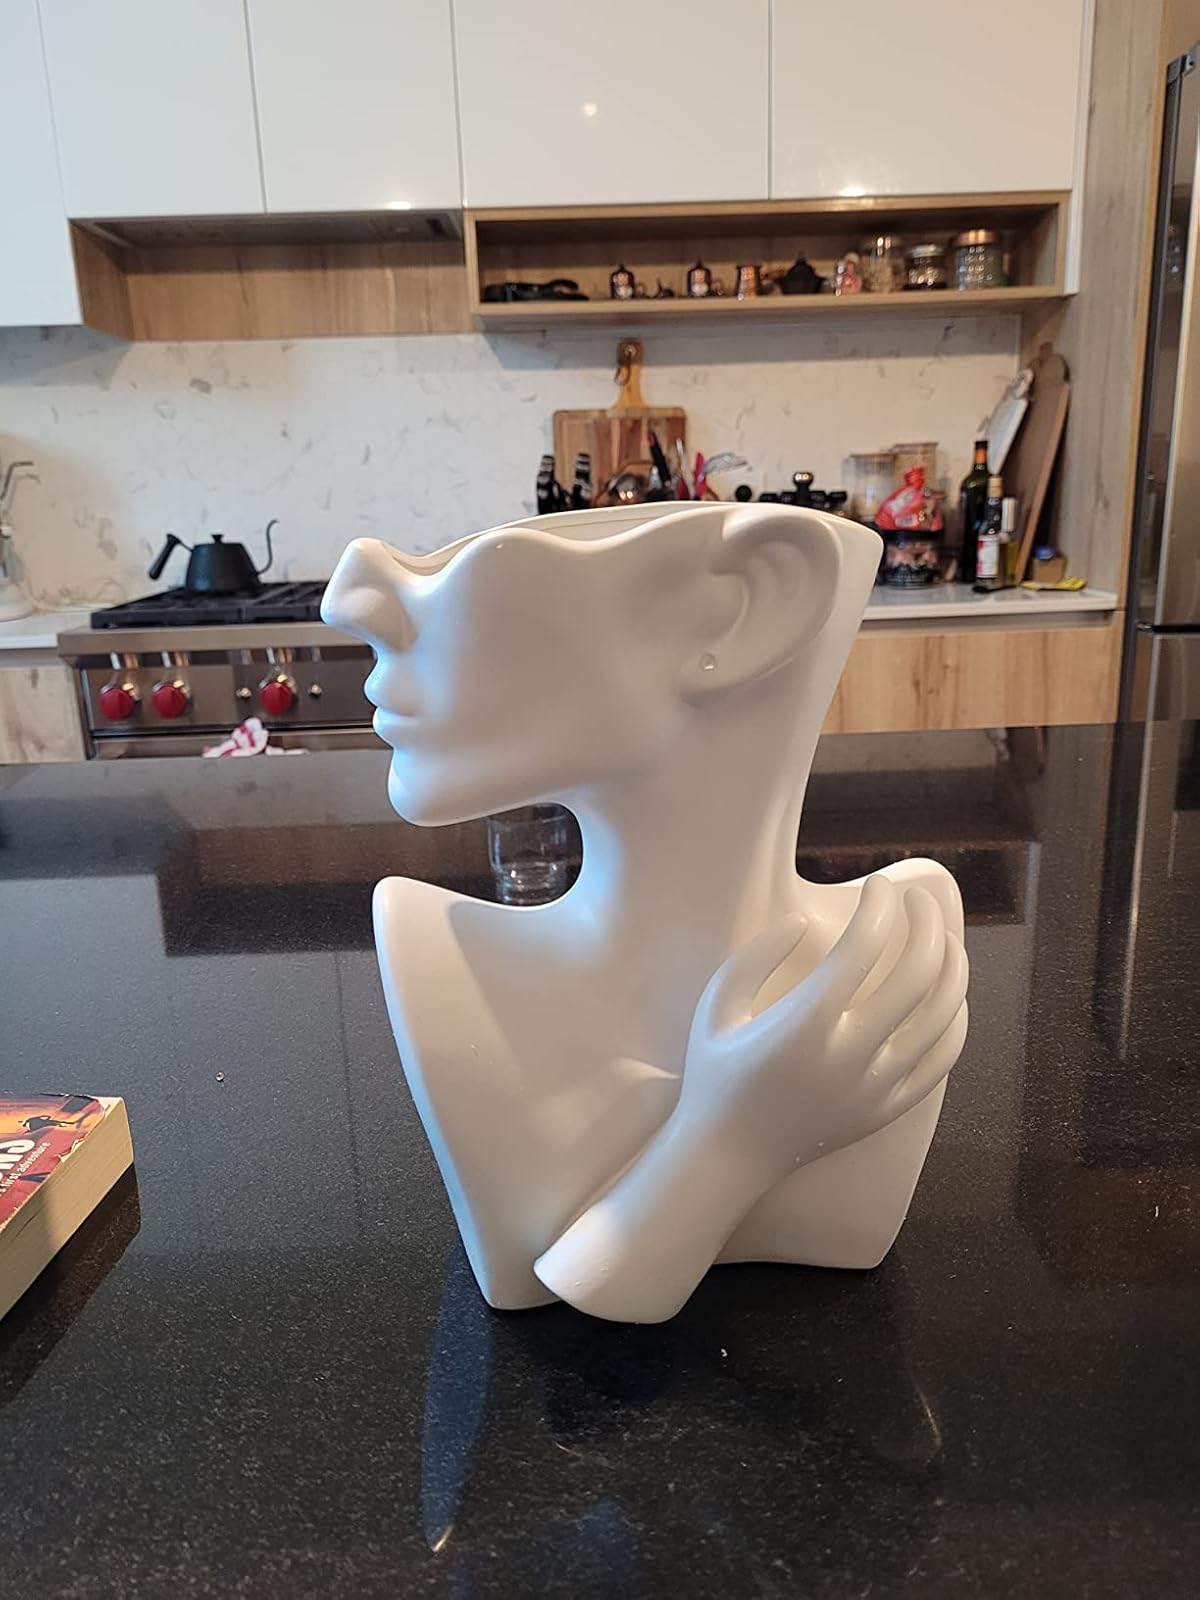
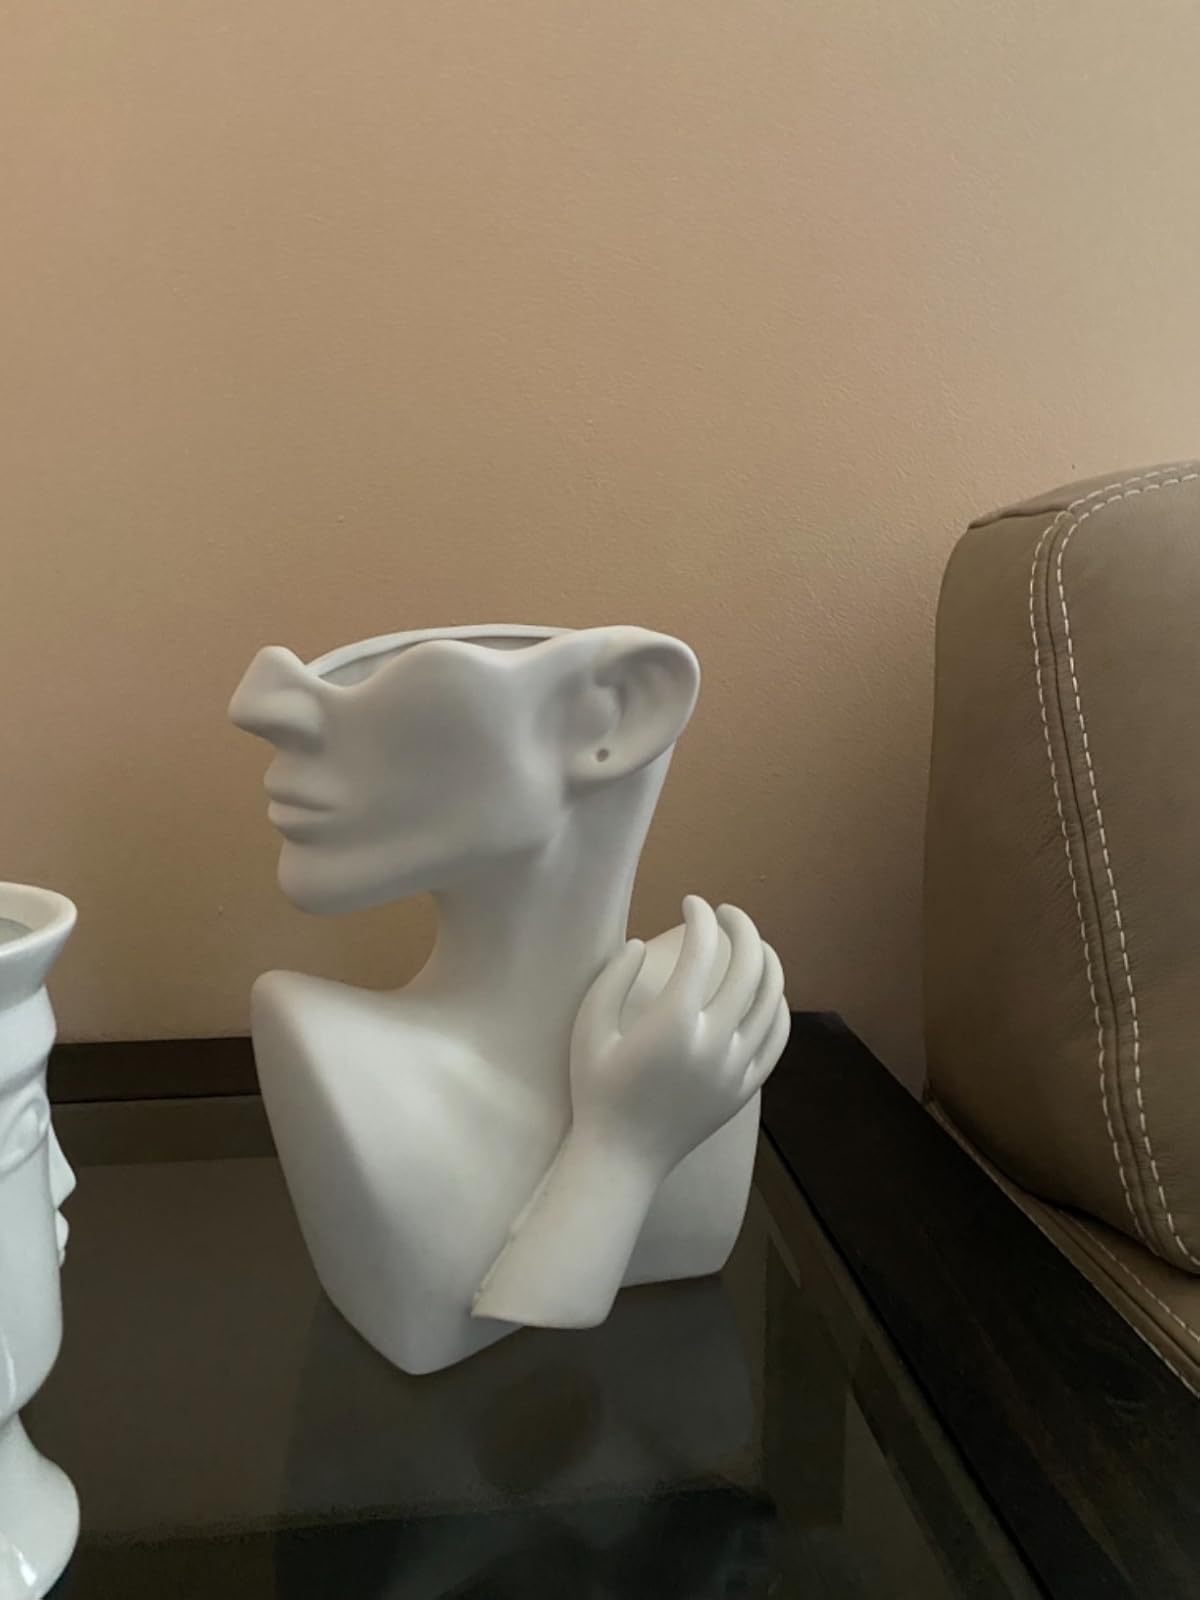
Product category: vase
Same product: yes